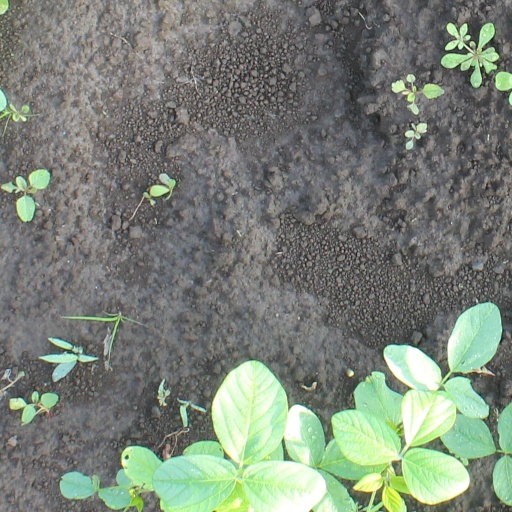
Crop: soybean